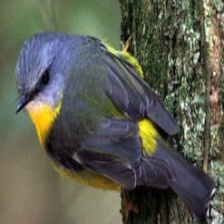
Species: EASTERN YELLOW ROBIN
Scientific name: EOPSALTRIA AUSTRALIS
ImageNet parent category: robin